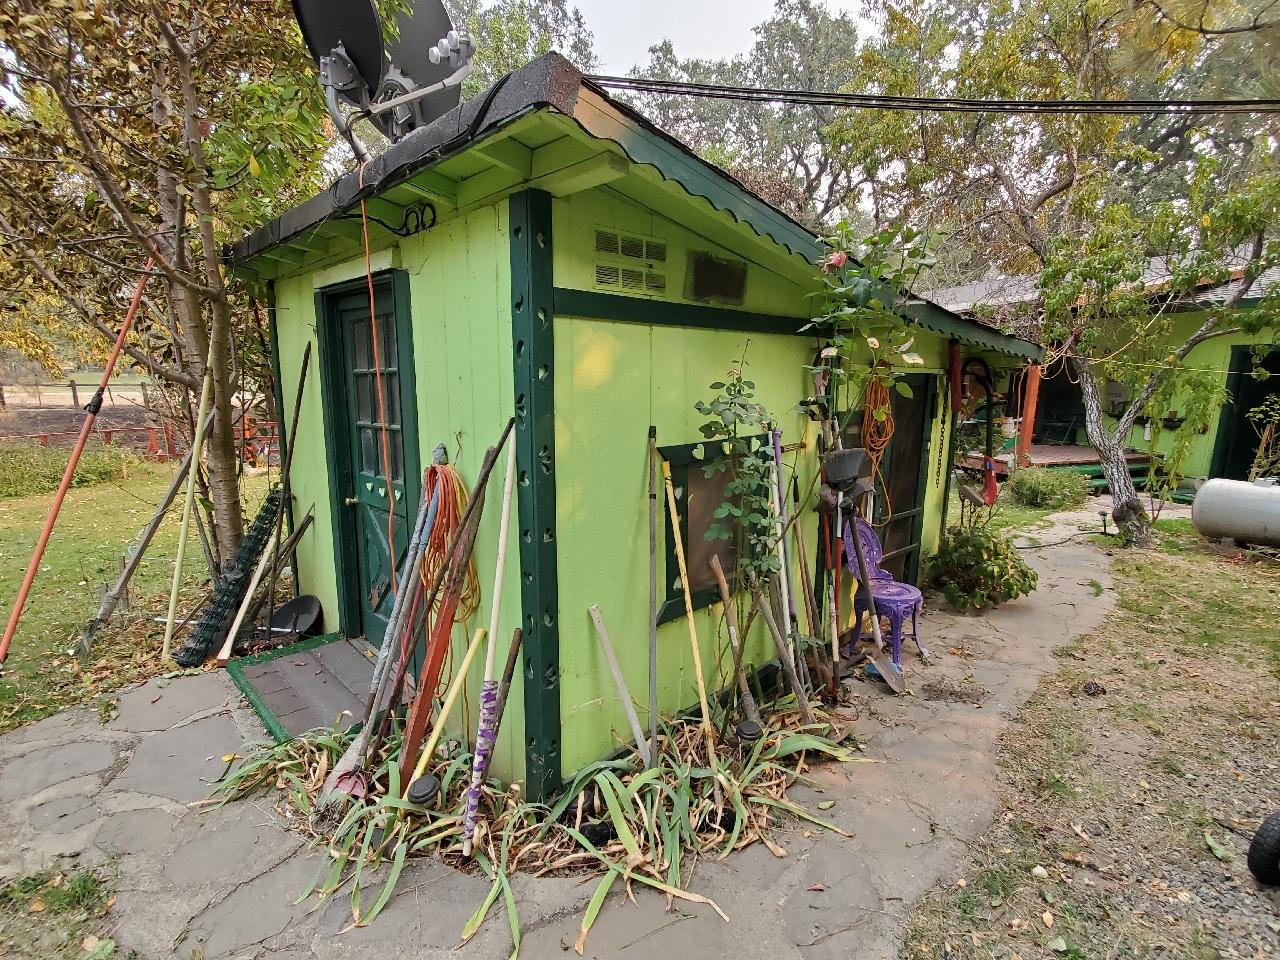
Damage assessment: no_damage